Trent Murphy

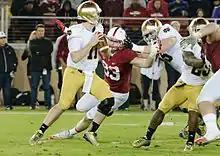
Murphy attempting to sack Notre Dame quarterback Tommy Rees

Murphy started all 14 games of the 2012 season for Stanford's Pac-12 championship season. He led the Cardinal defense with 10 sacks and 18 tackles for loss, the best defensive records for Stanford since 2000 and 2004 respectively. Murphy's season included 6 quarterback hurries, 4 passes broken up and 1 forced fumble. Murphy recorded his first career interception of a pass made by Keith Price, resulting in a 40-yard return for a touchdown. Murphy registered another career high game against number 1 ranked Notre Dame, with 10 tackles 1.5 sacks including 2.5 tackles for loss of yards. The Stanford defense was the 2012 NCAA Division I-A Sack Leader, with Murphy topping the list. Murphy was named to the All-Pac-12, 2012 1st team, CBS All America Team 3rd 2012 Associated Press All-American 3rd Team 3rd, and the 2012 "Sports Illustrated" All-American Team. He was a Butkus Award semi-finalist and won the Stanford-player voted Jack Huston Award recipient for exceptional performance and unheralded effort